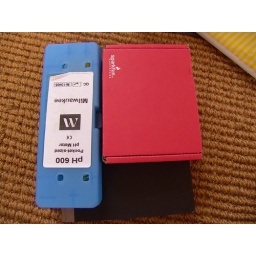
Fruit computer laboratory in a box